Maurice Green (virologist)

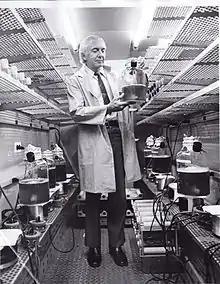

In 1962, scientists at the National Institutes of Health discovered that certain serotypes of human adenoviruses can induce tumors in newborn hamsters. This finding was not only of scientific interest, but it also raised concerns because the military was using live adenoviruses as vaccines against adenovirus-induced acute respiratory disease. Green was asked to learn as much as he could as quickly as possible about the 31 distinct viral serotypes known at that time. His studies included characterizing the viruses’ DNA, investigating the tumor-inducing properties of the viruses, and determining the molecular and kinetic parameters of adenovirus infection. He showed that adenoviruses could be divided into distinct groups based on these and other properties. These classic studies served to establish adenoviruses as a powerful model system that has since been used to address more global questions about virus replication, human cell molecular biology, infection and immunity, and neoplastic transformation. In subsequent years, the study of adenoviruses has provided key insights into tumor suppressors, cell proliferation, and the host immune response. They also emerged as a vehicle for human gene therapy